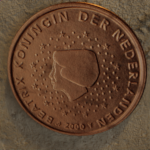
Coin value: 1cent
Country: nl
Edition: 2000